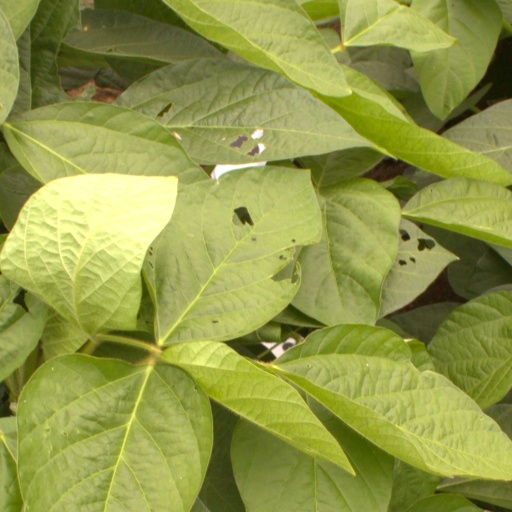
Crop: soybean